Irgenhausen

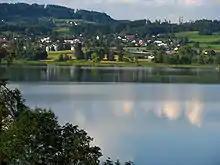
Irgenhausen as seen from Seegräben (June 2009)

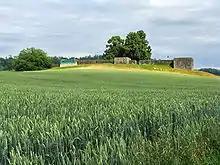
Irgenhausen Castrum as seen from the northwest

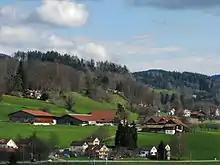

Irgenhausen is a village of the municipality of Pfäffikon in the canton of Zurich in Switzerland.